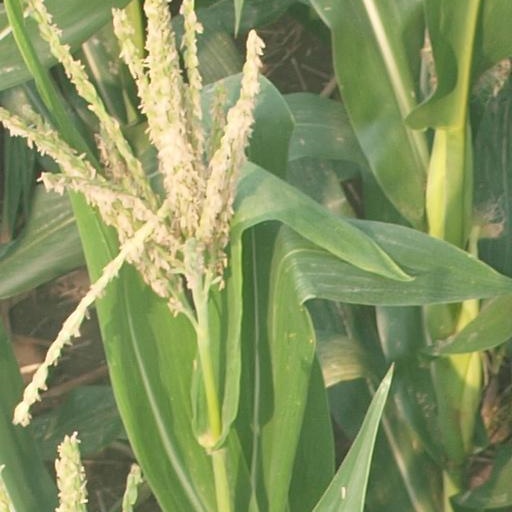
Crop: maize; corn